Kingdom of Italy (Holy Roman Empire)

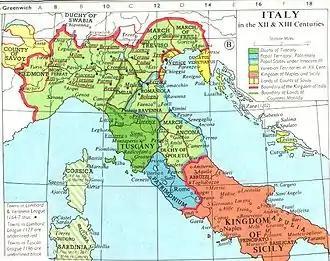
Imperial Italy (outlined in red) in the 12th century

The cities first demonstrated their increasing power during the reign of the Hohenstaufen Emperor Frederick Barbarossa (1152–1190), whose attempts to restore imperial authority in the peninsula led to a series of wars with the Lombard League, a league of northern Italian cities, most of the times headed by Milan, and ultimately to a decisive victory for the League at the Battle of Legnano in 1176, that had as its leader the Milanese Guido da Landriano, which forced Frederick to make administrative, political, and judicial concessions to the municipalities, officially ending his attempt to dominate Northern Italy. From then, Italy became a patchwork of autonomous duchies and city-states only nominally tied to the Holy Roman Empire.